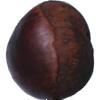
Label: chestnut